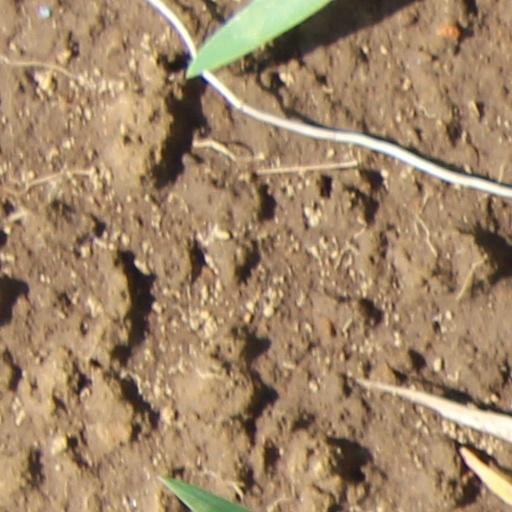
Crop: wheat